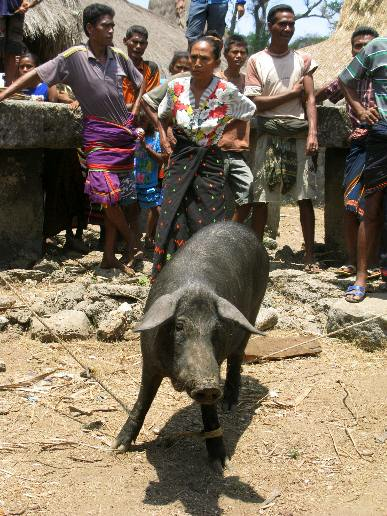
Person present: Yes